Long-tailed duck

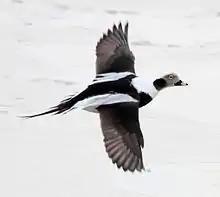
In flight

Adults have white underparts, though the rest of the plumage goes through a complex moulting process. The male has a long pointed tail ( long) and a dark grey bill crossed by a pink band. In winter, the male has a dark cheek patch on a mainly white head and neck, a dark breast and mostly white body. In summer, the male is dark on the head, neck and back with a white cheek patch. The female has a brown back and a relatively short pointed tail. In winter, the female's head and neck are white with a dark crown. In summer, the head is dark. Juveniles resemble adult females in autumn plumage, though with a lighter, less distinct cheek patch.